Stillbirth

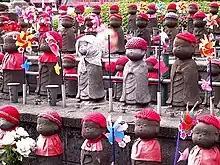
In Japan, statues of Jizō, a Buddhist patron deity of children, memorialize stillborn babies.

Fetal death "in utero" does not present an immediate health risk to the pregnant woman, and labour will usually begin spontaneously after two weeks, so the pregnant woman may choose to wait and bear the fetal remains . After two weeks, the pregnant woman is at risk of developing blood clotting problems, and labor induction is recommended at this point. In many cases, the pregnant woman will find the idea of carrying the dead fetus traumatizing and will elect to have labor induced. Caesarean birth is not recommended unless complications develop during . How the diagnosis of stillbirth is communicated by healthcare workers may have a long-lasting and deep impact on parents. People need to heal physically after a stillbirth just as they do emotionally. In Ireland, for example, people are offered a 'cuddle cot', a cooled cot which allows them to spend a number of days with their child before burial or cremation.